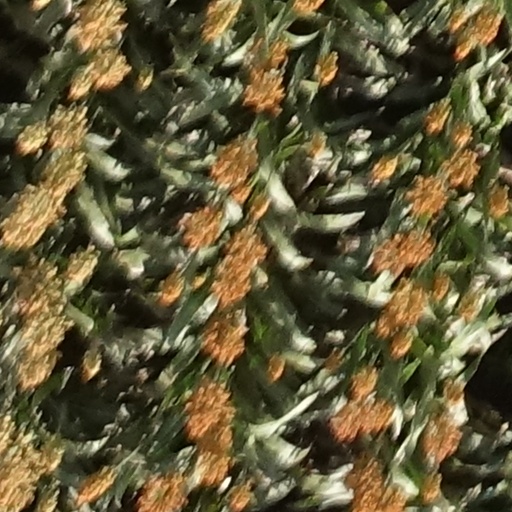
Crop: sorghum